Dakou

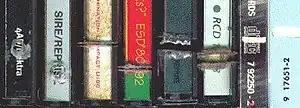
Eight examples of CDs that have an applicable use as a dakou

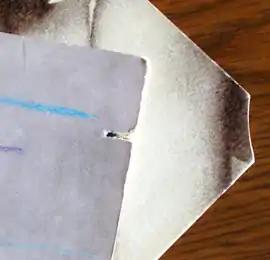
Cut-out records

In the recording industry, a dakou was a type of cut-out used in China to gain access to mostly rock music recordings that would otherwise be banned due to Chinese censorship.